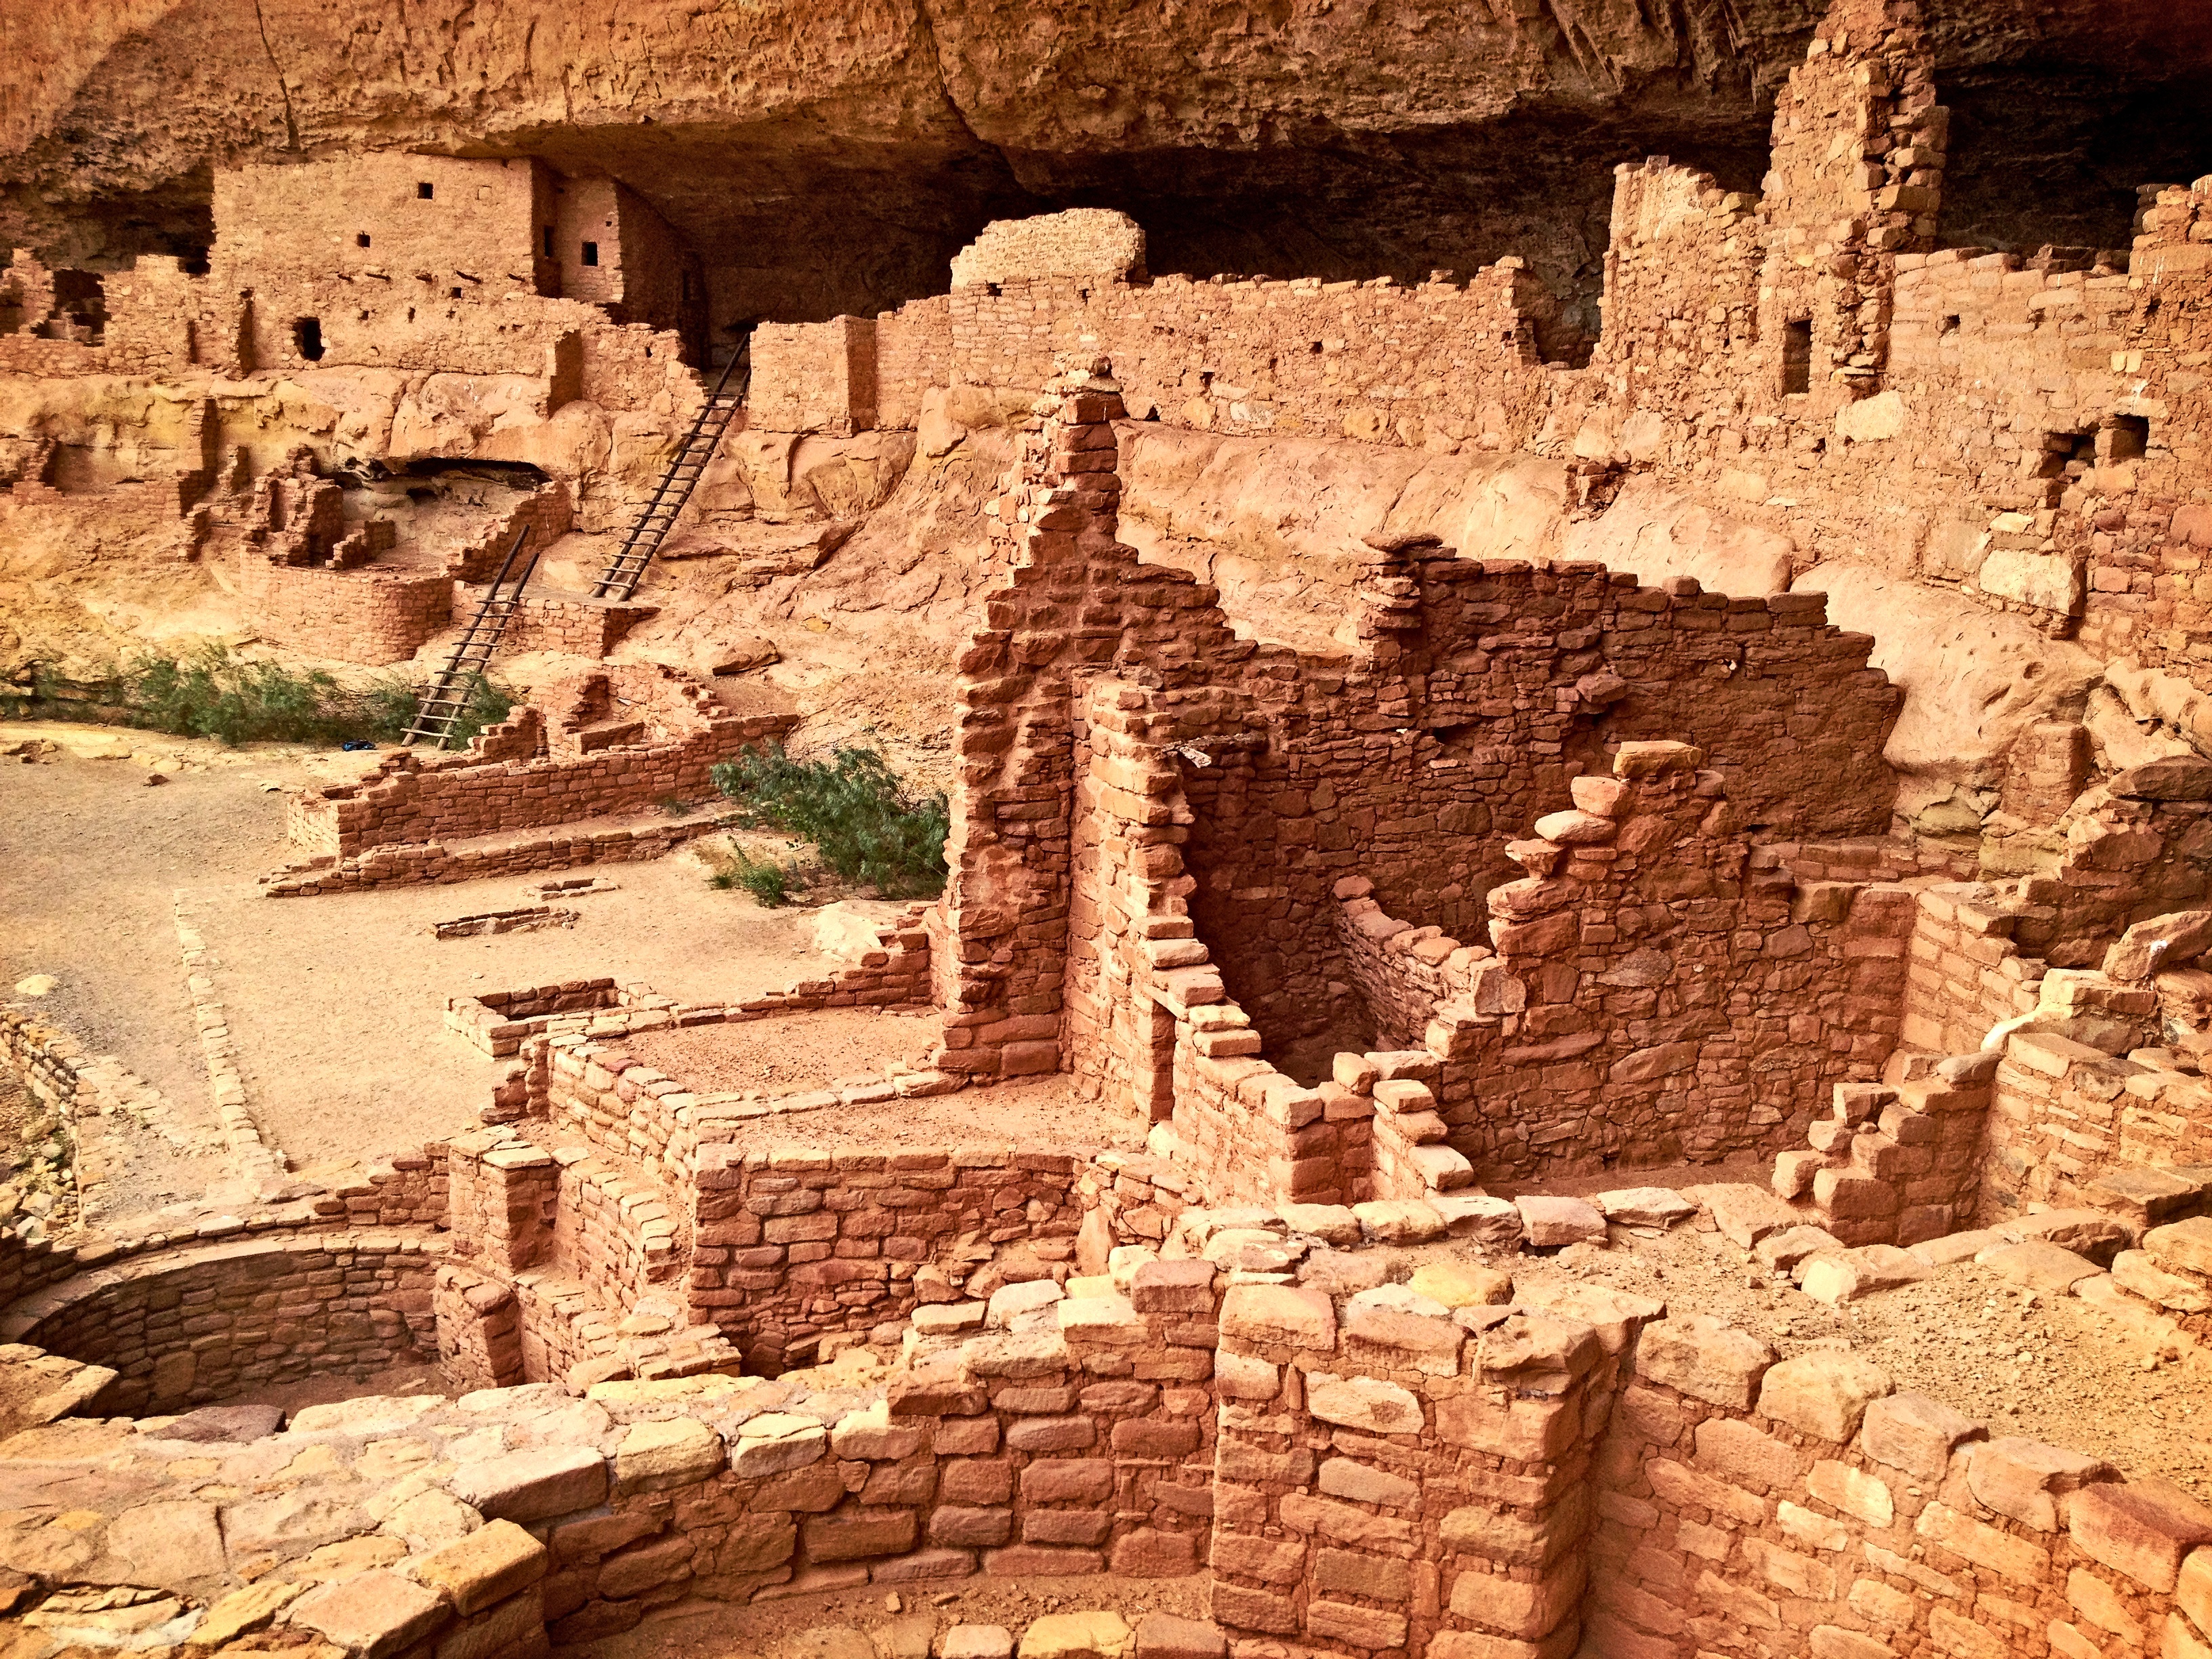
architecture, wall, formation, arch, ancient, ruin, brick, geology, temple, ruins, archeology, history, wadi, archaeological site, unesco world heritage site, cliff dwelling, historic site, ancient history, egyptian temple, maya civilization